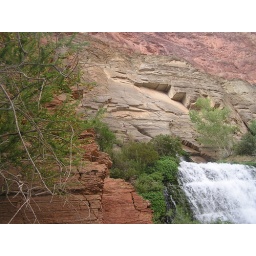
Thunder river exits the rock from caves by Taylor sitting on rock.